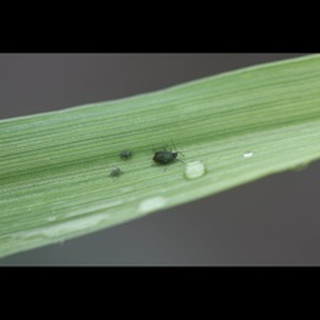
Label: wheat_aphid